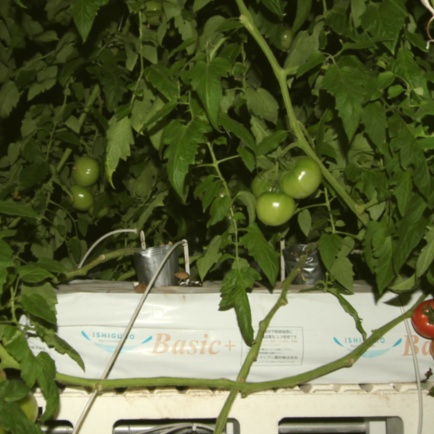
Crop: tomato